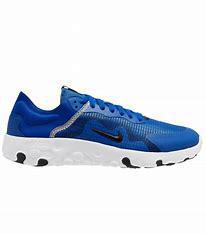
Brand: Nike
Model: Renew Lucent